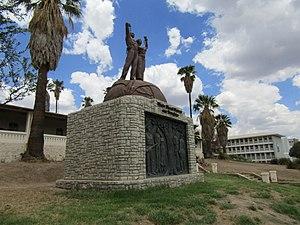
Le Reiterdenkmal est le nom sous lequel est plus connu l'emblématique statue équestre du cavalier du Sud-Ouest située depuis 1912 à Windhoek en Namibie. Ce monument honore les soldats et les civils allemands morts durant la guerre contre les Héréros et l'expédition du Kalahari dans le Sud-Ouest africain allemand. Elle représente un cavalier allemand de la Schutztruppe en grand uniforme avec sacoche et fusil.